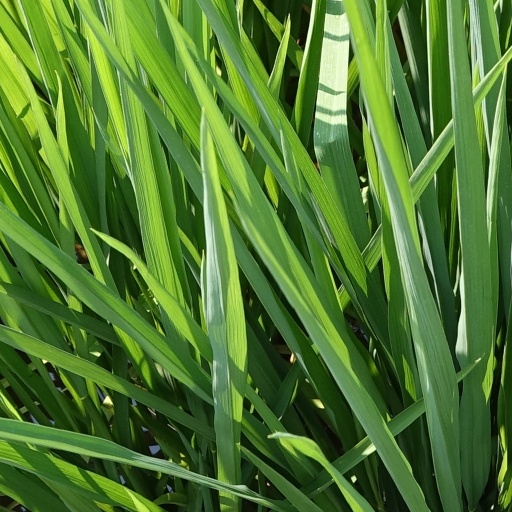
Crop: rice